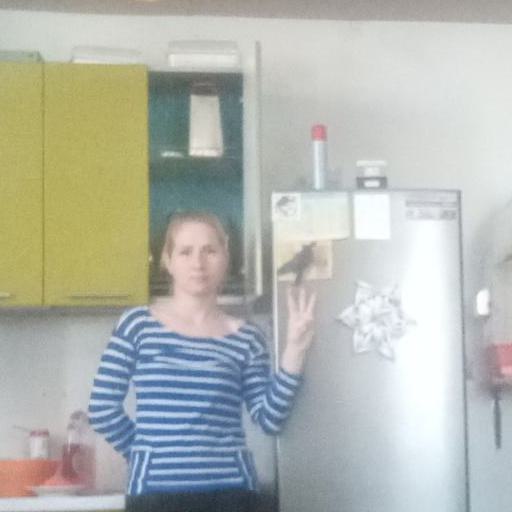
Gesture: three